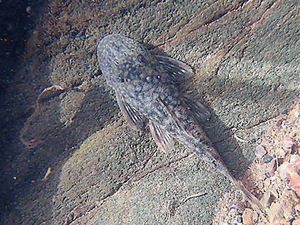
Guyanancistrus nassauensis est une espèce de poissons-chats de la famille des Loricariidae. Ce petit poisson brun, indistinctement tacheté de brun-orange, est le plus petit représentant de son genre, Guyanancistrus, les plus grands individus connus mesurant environ 6 centimètres. Il se distingue des espèces proches notamment par sa grande bouche, ainsi que par ses couleurs et d'autres caractères morphologiques. Son écologie n'est pas connue, mais il semble adapté aux petits cours d'eau, aux eaux fraîches et à faible productivité. G. nassauensis est une espèce rare, hyper-endémique ne se trouvant que dans quelques cours d'eau des monts Nassau au Suriname.
Guyanancistrus brownsbergensis est une espèce de poissons-chats de la famille des Loricariidae.